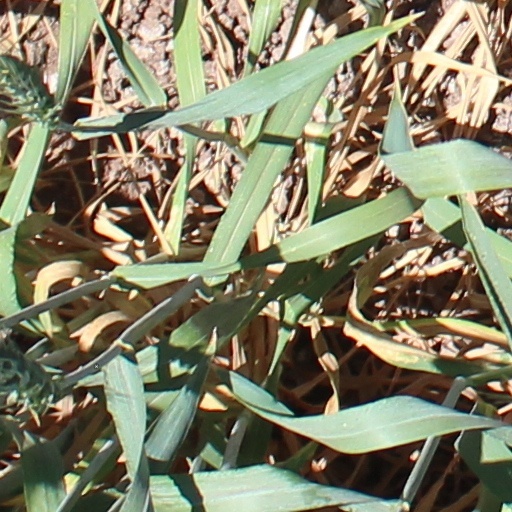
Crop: wheat